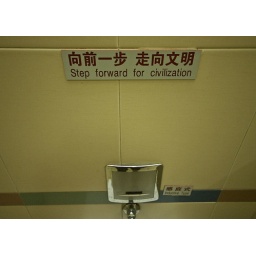
A sign in a bathroom behind a urinal. Qingdao, China, June 14th, 2008.